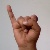
The image shows a hand gesture representing the letter 'I' in Indian Sign Language.